Michigan Area of The United Methodist Church

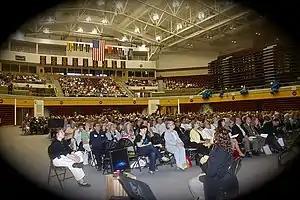
Meeting of the West Michigan Conference of The United Methodist Church

The Michigan Area Conference is one of 54 Annual Conferences of The United Methodist Church in the United States. They are one of 10 members of the North Central Jurisdiction. The Michigan Area Annual Conference represents nearly 600 local United Methodist churches with approximately 100,000 members in total. The Michigan Area Conference Center is located in Lansing.